Henry Gladstone, 1st Baron Gladstone of Hawarden

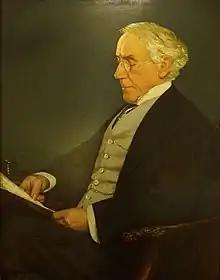
National Liberal Club Portrait of Lord Gladstone of Harwarden

In 1871 Gladstone entered the London office of Gladstone, Wylie & Co., the firm founded by his paternal grandfather, Sir John Gladstone. He was with Gillanders, Arbuthnot and Company, another family firm, between 1874 and 1888 in India. In 1881 he was made a junior partner in the firm, and 1883 his father gave him £4000 with which to buy a senior partnership. He was private secretary to the prime minister, his father. He was a director of P&O, and of the B.I. Steamship Company. He was an Alderman on Flint County Council in 1916.